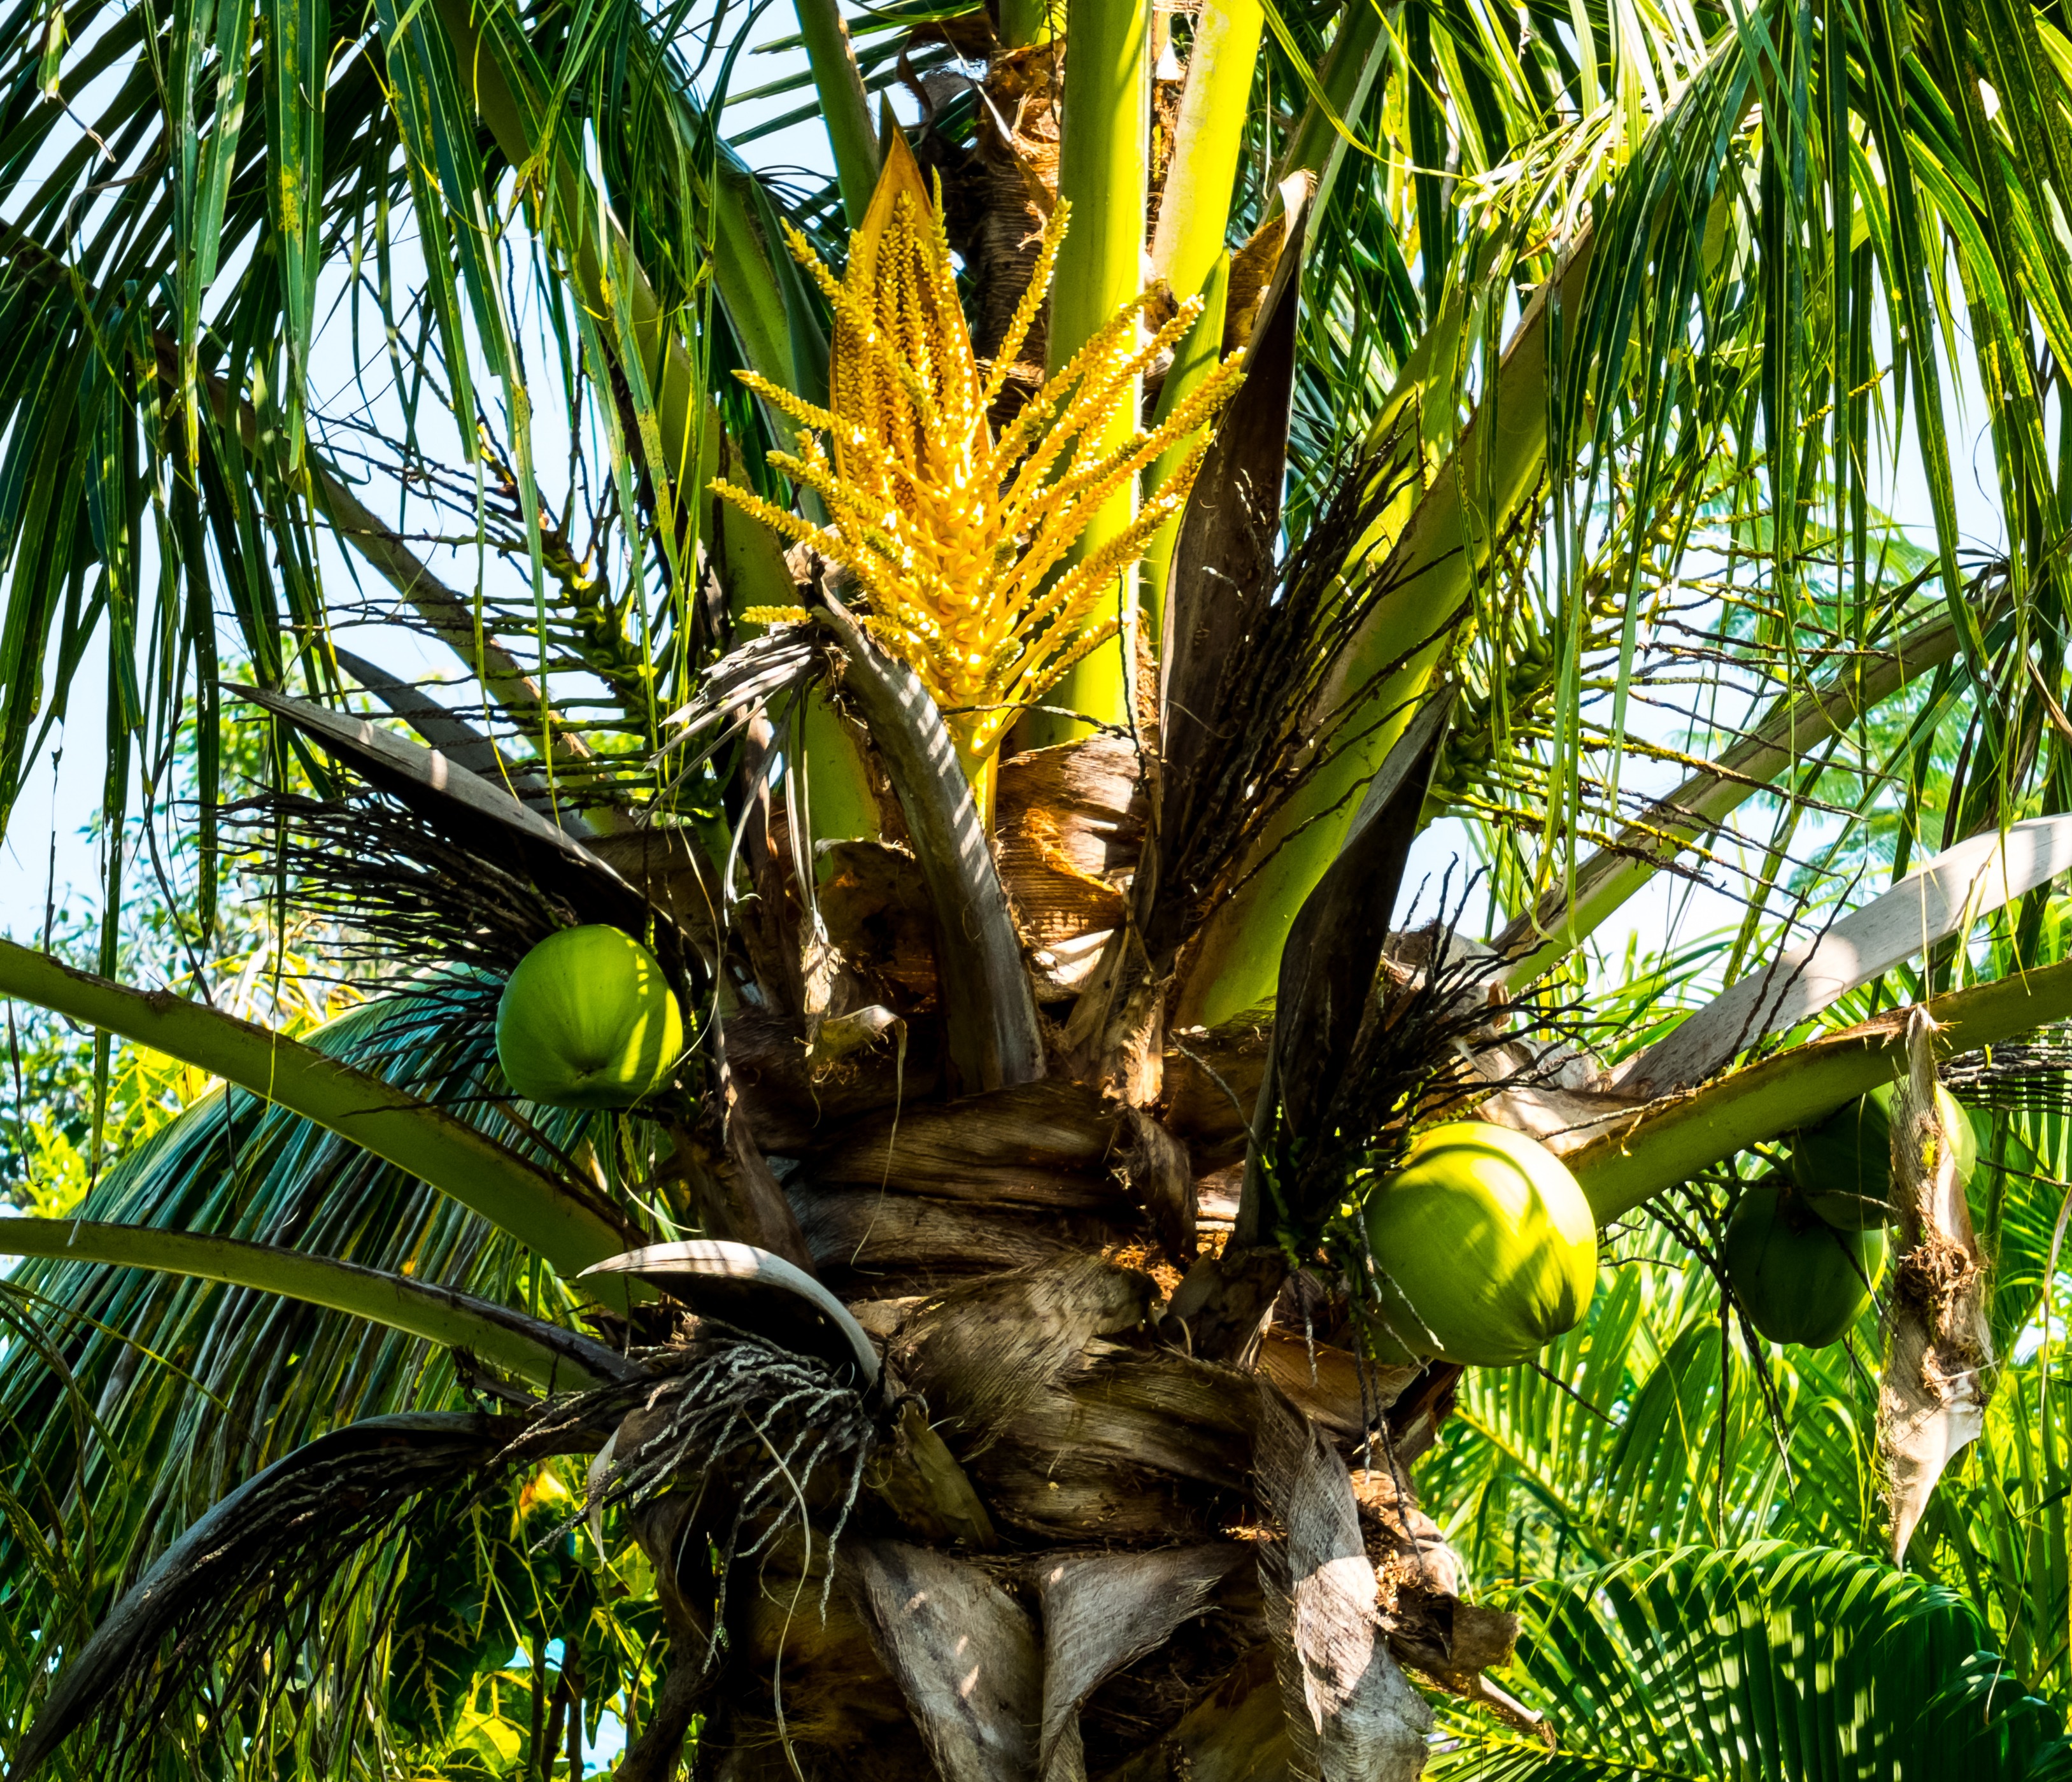
tree, plant, fruit, flower, food, green, jungle, palm, produce, botany, garden, flora, coconut, rainforest, habitat, tropics, flowering plant, coconut tree, palm blossom, date palm, woody plant, land plant, arecales, palm family, borassus flabellifer, elaeis